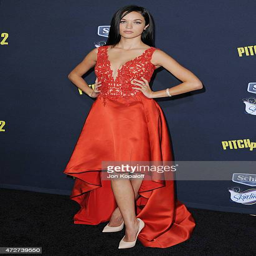
actor arrives at comedy film at theater